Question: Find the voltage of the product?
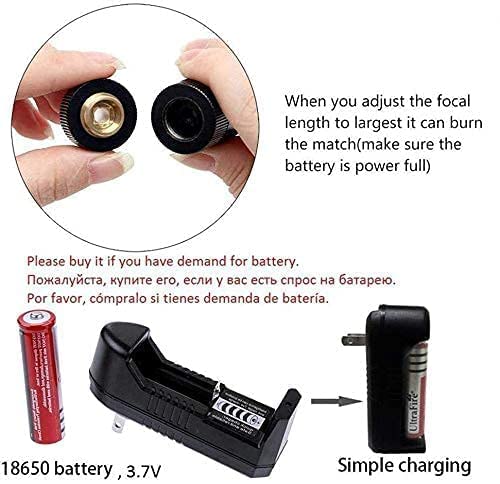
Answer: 3.7 volt